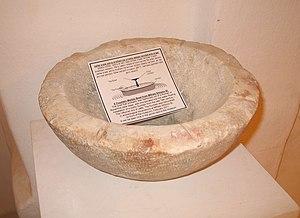
Jaffa est la partie sud, ancienne, de la ville de Tel Aviv-Jaffa en Israël. C'est l'un des ports les plus anciens de la côte orientale de la mer Méditerranée.